Baylor University

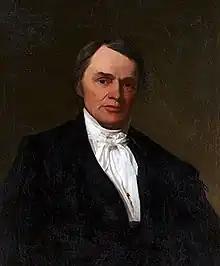
Judge R. E. B. Baylor

In fall 1844, the Texas Baptist Education Society petitioned the Congress of the Republic of Texas to charter a Baptist university. Republic President Anson Jones signed the Act of Congress on February 1, 1845, officially establishing Baylor University. The founders built the original university campus in Independence, Texas. The Rev. James Huckins, the first Southern Baptist missionary to Texas, was Baylor's first full-time fundraiser. He is considered the third founding father of the university. Although these three men are credited as being the founders of the university, many others worked to see the first university established in Texas and thus they were awarded Baylor's Founders Medal. The noted Texas revolutionary war leader and hero Sam Houston gave the first $5,000 donation to start the university. In 1854, Houston was also baptized by the Rev. Rufus Columbus Burleson, future Baylor president, in the Brazos River.